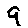
Label: 9